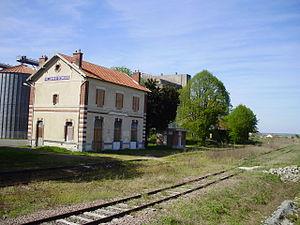
Gare de Villiers-Saint-Georges, Seine-et-Marne, France (vue d'ensemble du bâtiment voyageurs, fermé, et de l'ancien quai, en regardant à droite en direction d'Esternay)
La gare de Villiers-Saint-Georges est une gare ferroviaire française de la ligne de Longueville à Esternay située sur le territoire de la commune de Villiers-Saint-Georges, dans le département de Seine-et-Marne en région Île-de-France.